Ben Ammi Ben-Israel

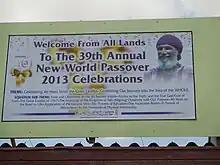

Ben Ammi Ben-Israel (October 12, 1939 – December 27, 2014) was an American spiritual leader. Inspired by the Black Hebrew Israelites in the United States, he founded the African Hebrew Israelite Nation of Jerusalem, which claims that African Americans originate from the Land of Israel. The community's initial members claimed Israelite descent and undertook a major initiative to immigrate to the State of Israel during and after the 1960s. Ben Ammi stated that Black people were descended from the Twelve Tribes of Israel and thus were the "true inheritors" of Israel, and created a new religious movement that he claimed was authentically Hebrew or Israelite in theology and practice. Though he was born a Baptist Christian, he denounced Judaism and Christianity as false religions, but maintained that the Jewish Bible was still divine.